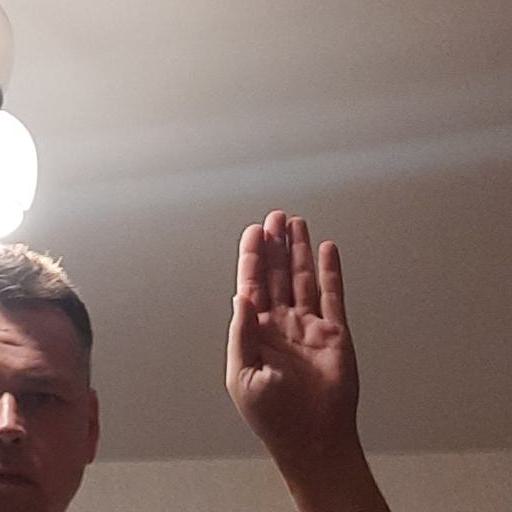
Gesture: stop